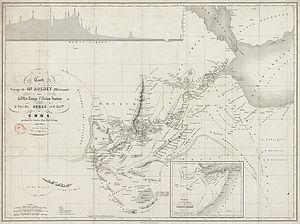
Charles François Xavier Rochet dit Rochet d'Héricourt, né à Héricourt le 11 mai 1801 et mort à Djeddah le 19 mars 1854, est un commerçant et explorateur français, brièvement vice-consul de France à Massawa en 1850.